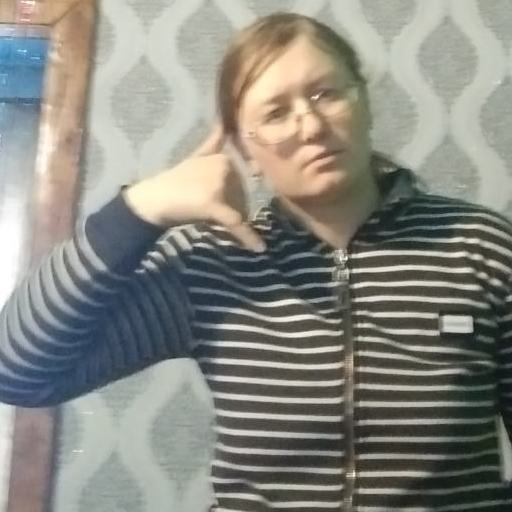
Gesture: call